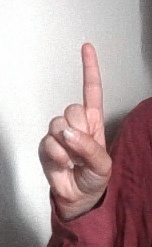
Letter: bb